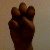
The image shows a hand gesture representing the letter 'E' in Indian Sign Language.